Russell Harlan

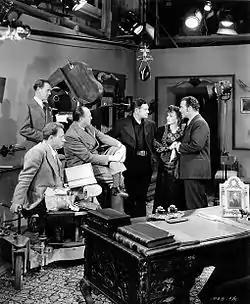
Russell Harlan (standing), unknown, William C. McGann (director), Richard Dix, Frances Gifford, and Preston Foster on the set of "American Empire" (1942)

Russell B. Harlan, A.S.C. (September 16, 1903 – February 28, 1974) was an American cinematographer.